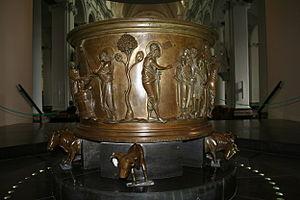
Liège (Belgique), Fonts baptismaux de Saint-Barthélemy (début du XIIe siècle) - Orfèvre: Renier de Huy.
Renier de Huy, ou Rainer de Huy, est un orfèvre et bronzier mosan du XIᵉ ou XIIᵉ siècle.